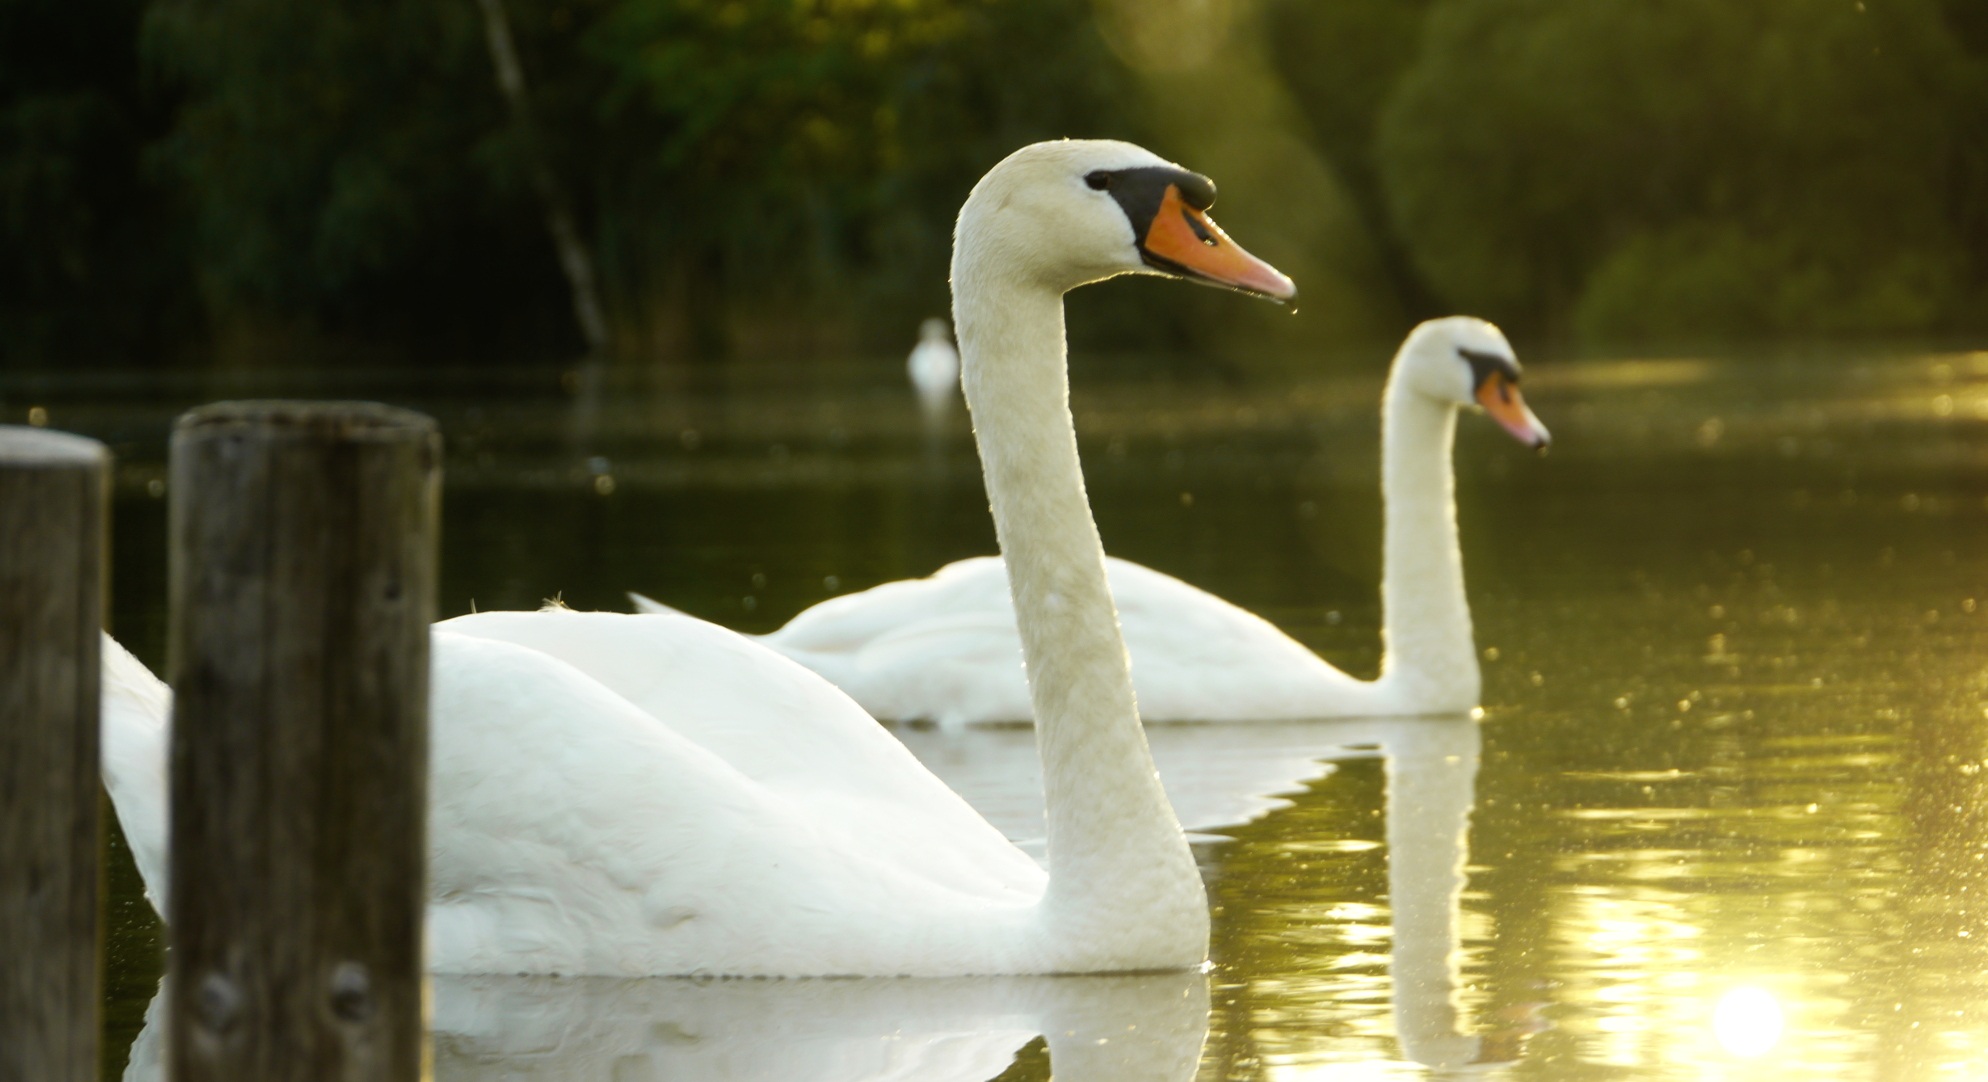
landscape, nature, bird, lake, pond, wildlife, idyllic, spring, beak, fauna, swan, vertebrate, waterfowl, water bird, ducks geese and swans